Hall & Woodhouse

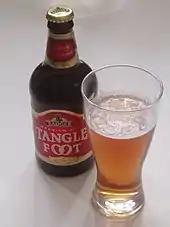
Tanglefoot beer

Blandford Fly (formerly Blandford Flyer) is a 5.2% dark bottled ale flavoured with ginger and spices.